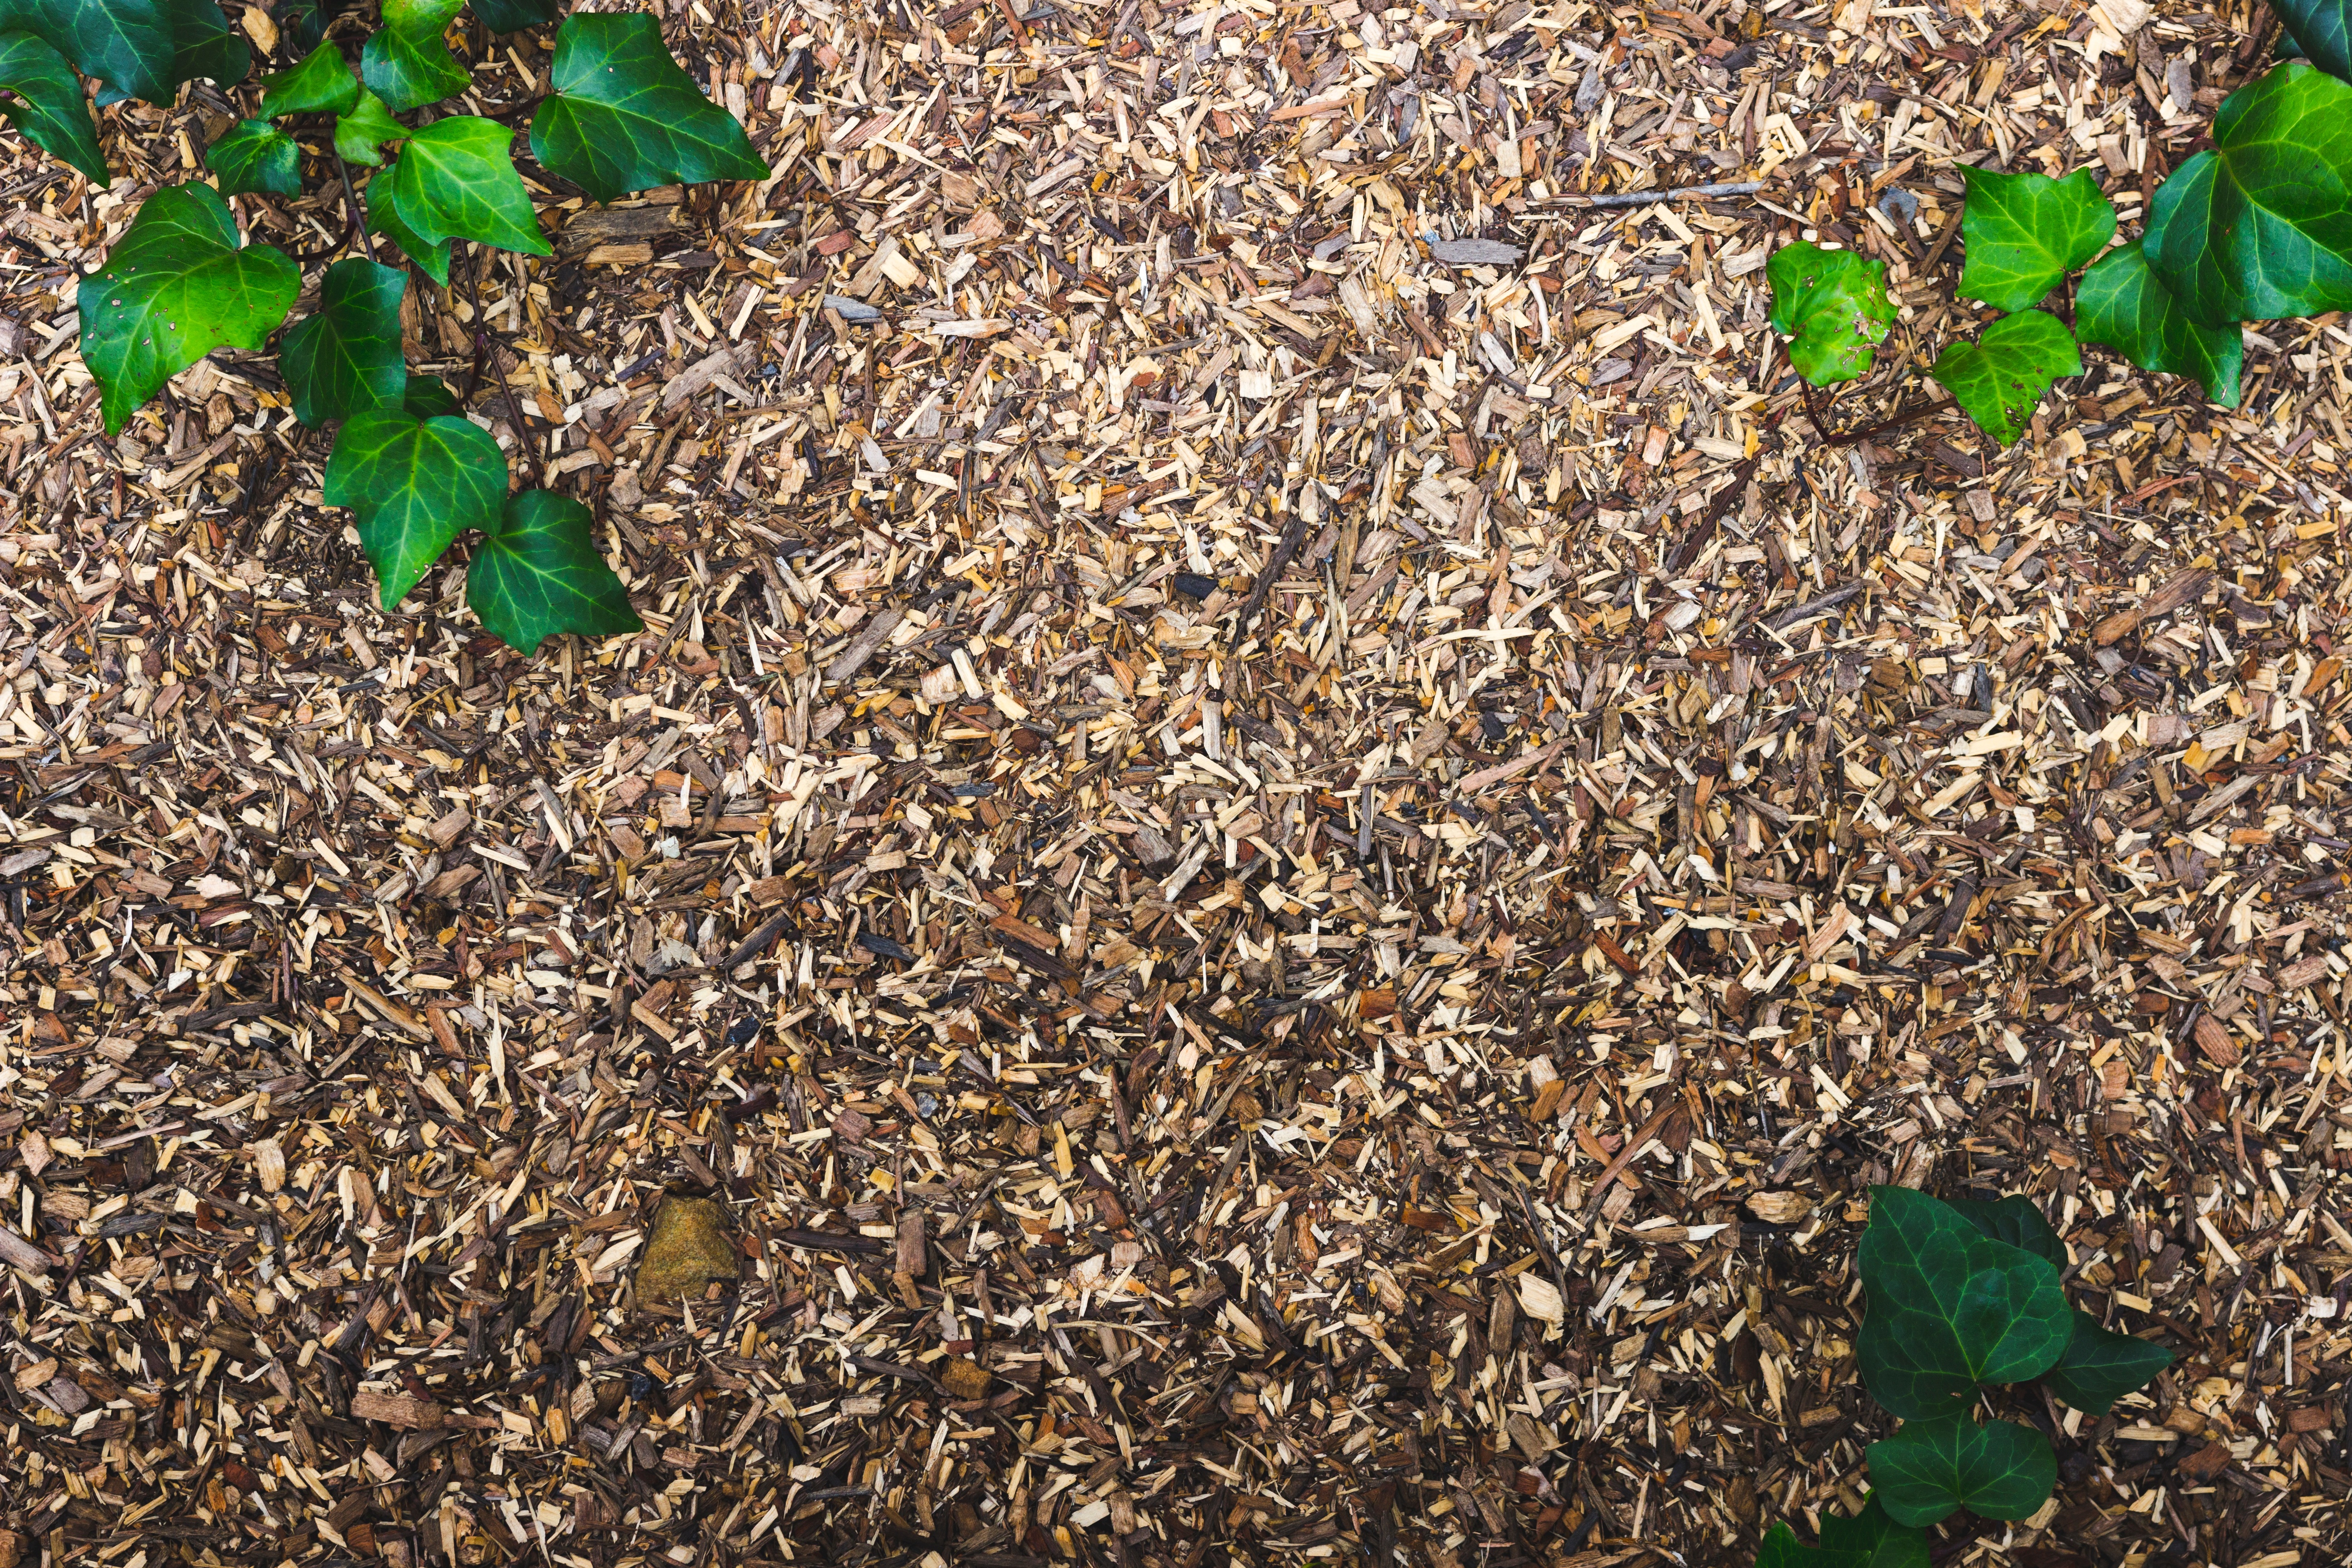
grass, plant, lawn, leaf, flower, green, produce, crop, insect, soil, botany, garden, flora, fauna, shrub, mulch, grass family